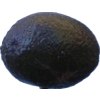
Label: black_avocado